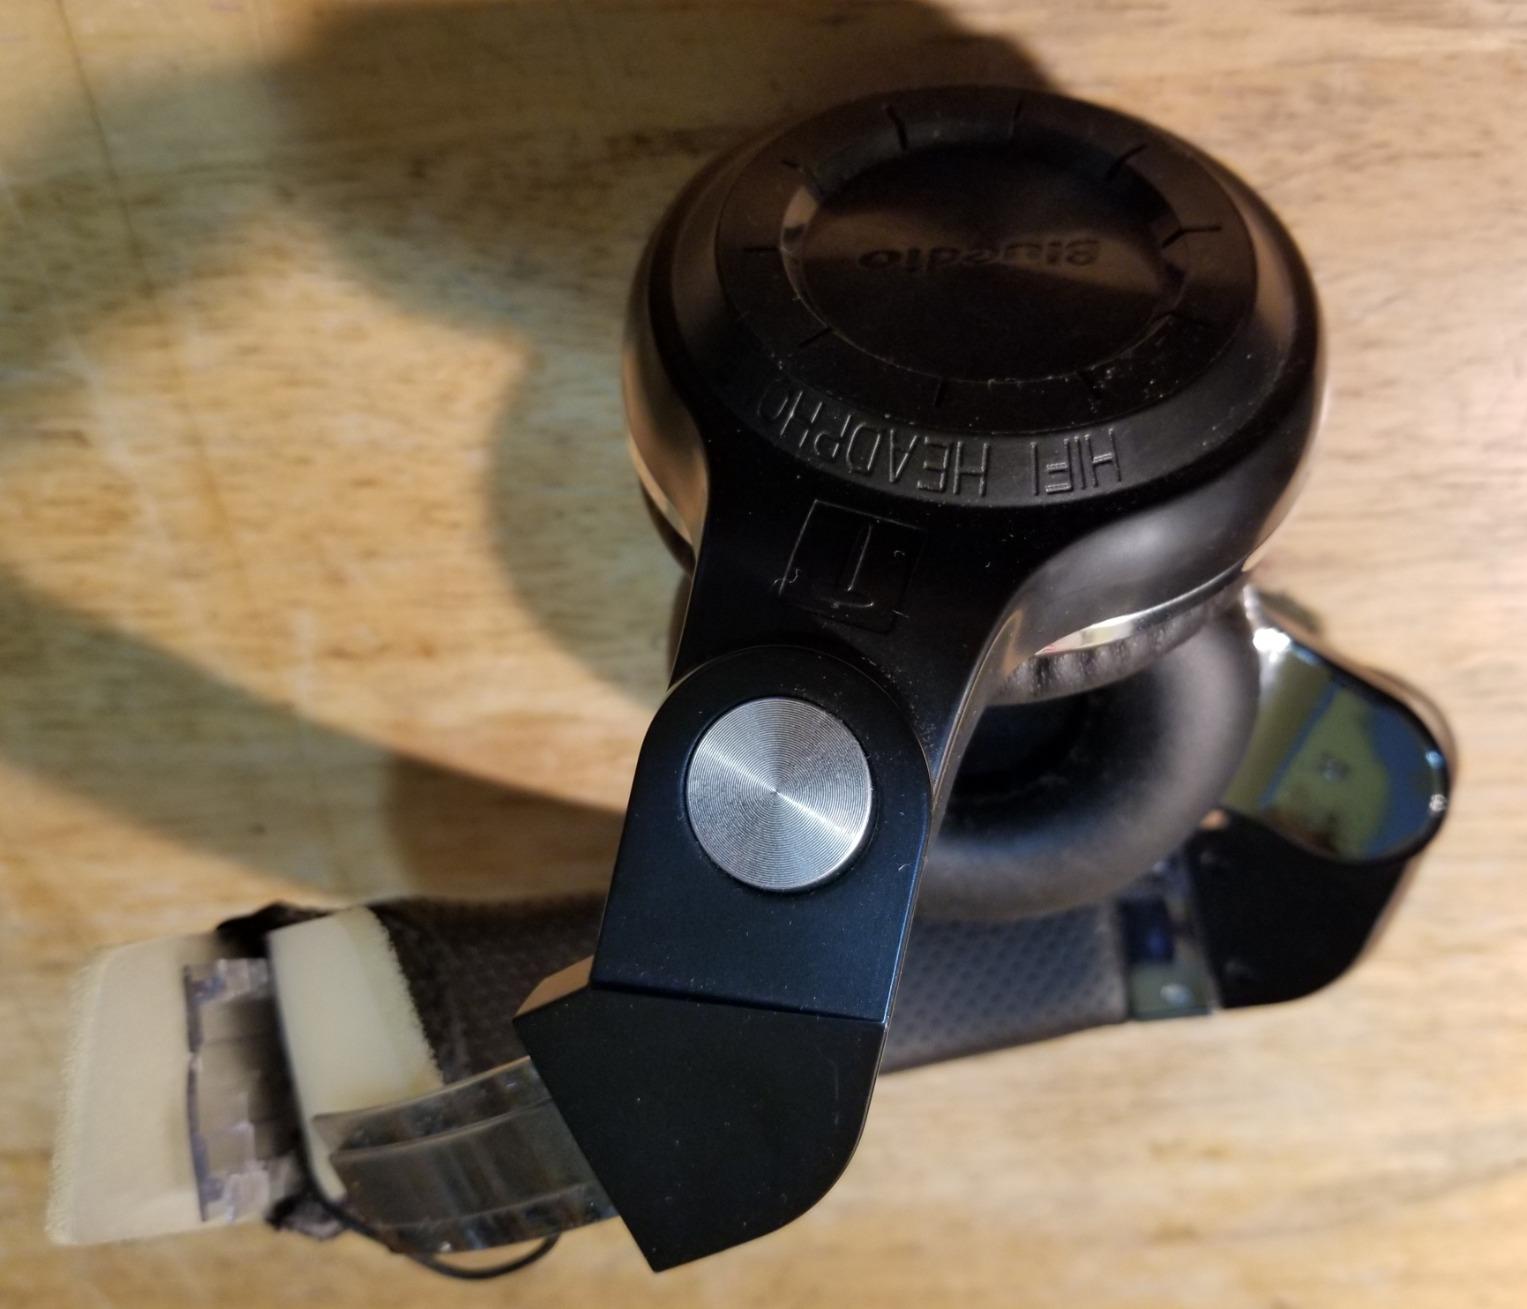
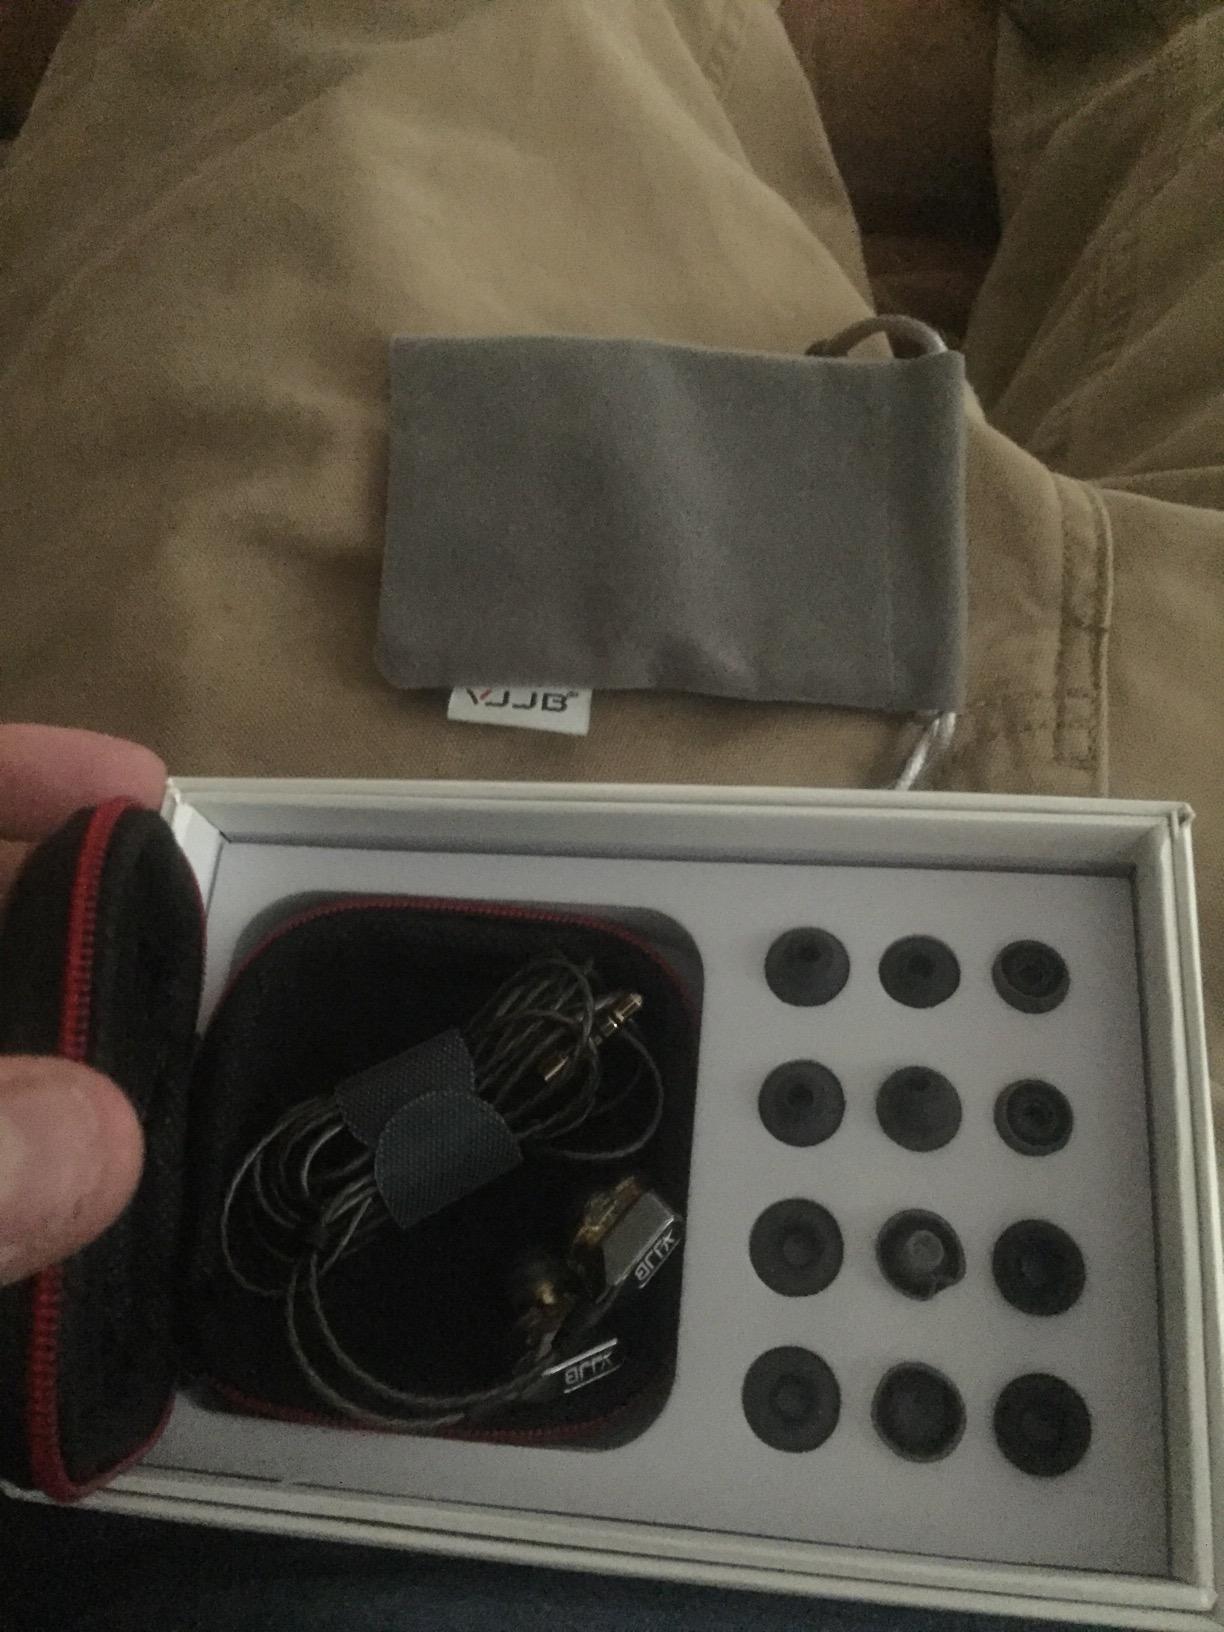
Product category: headphones
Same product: no